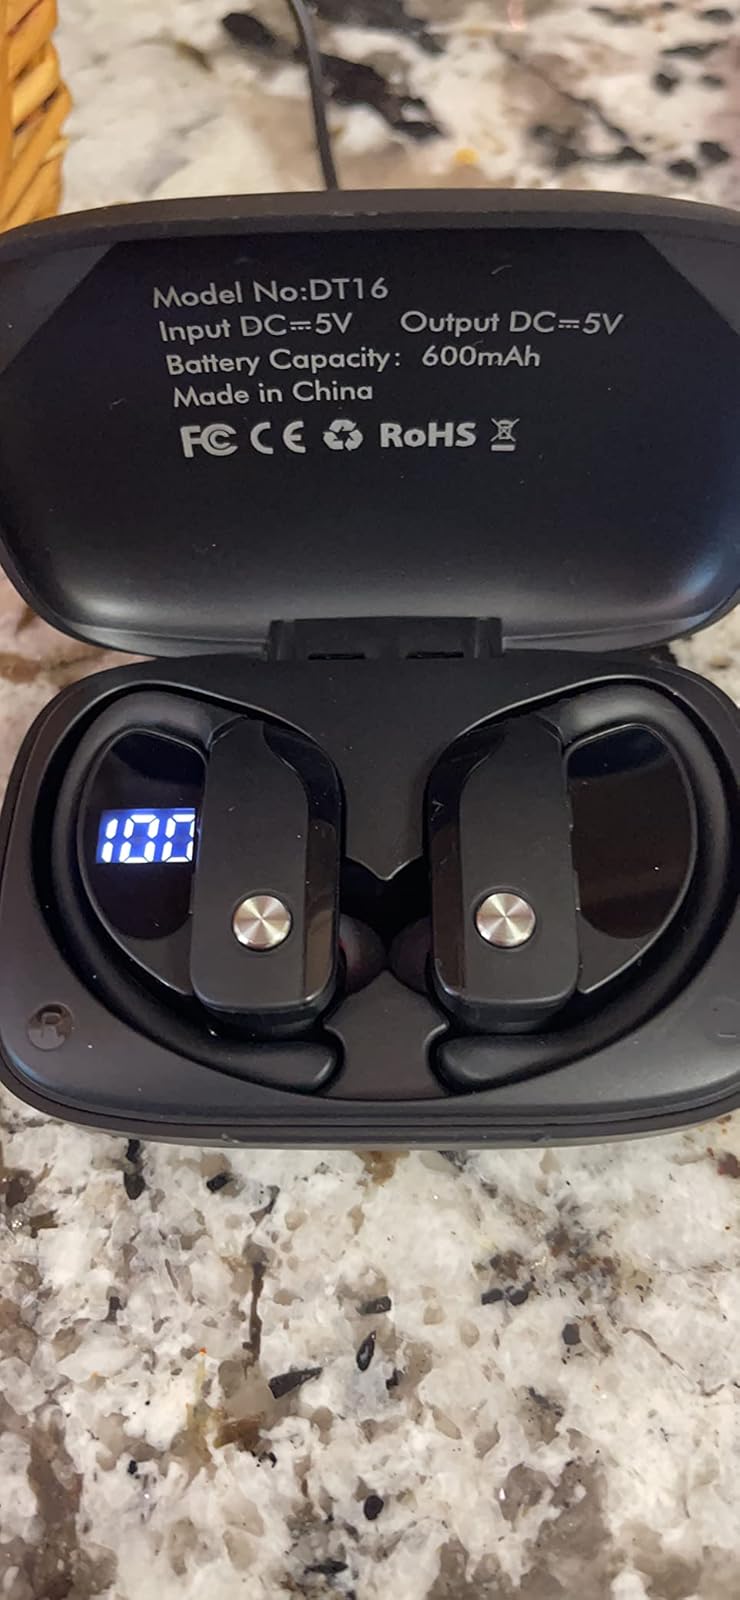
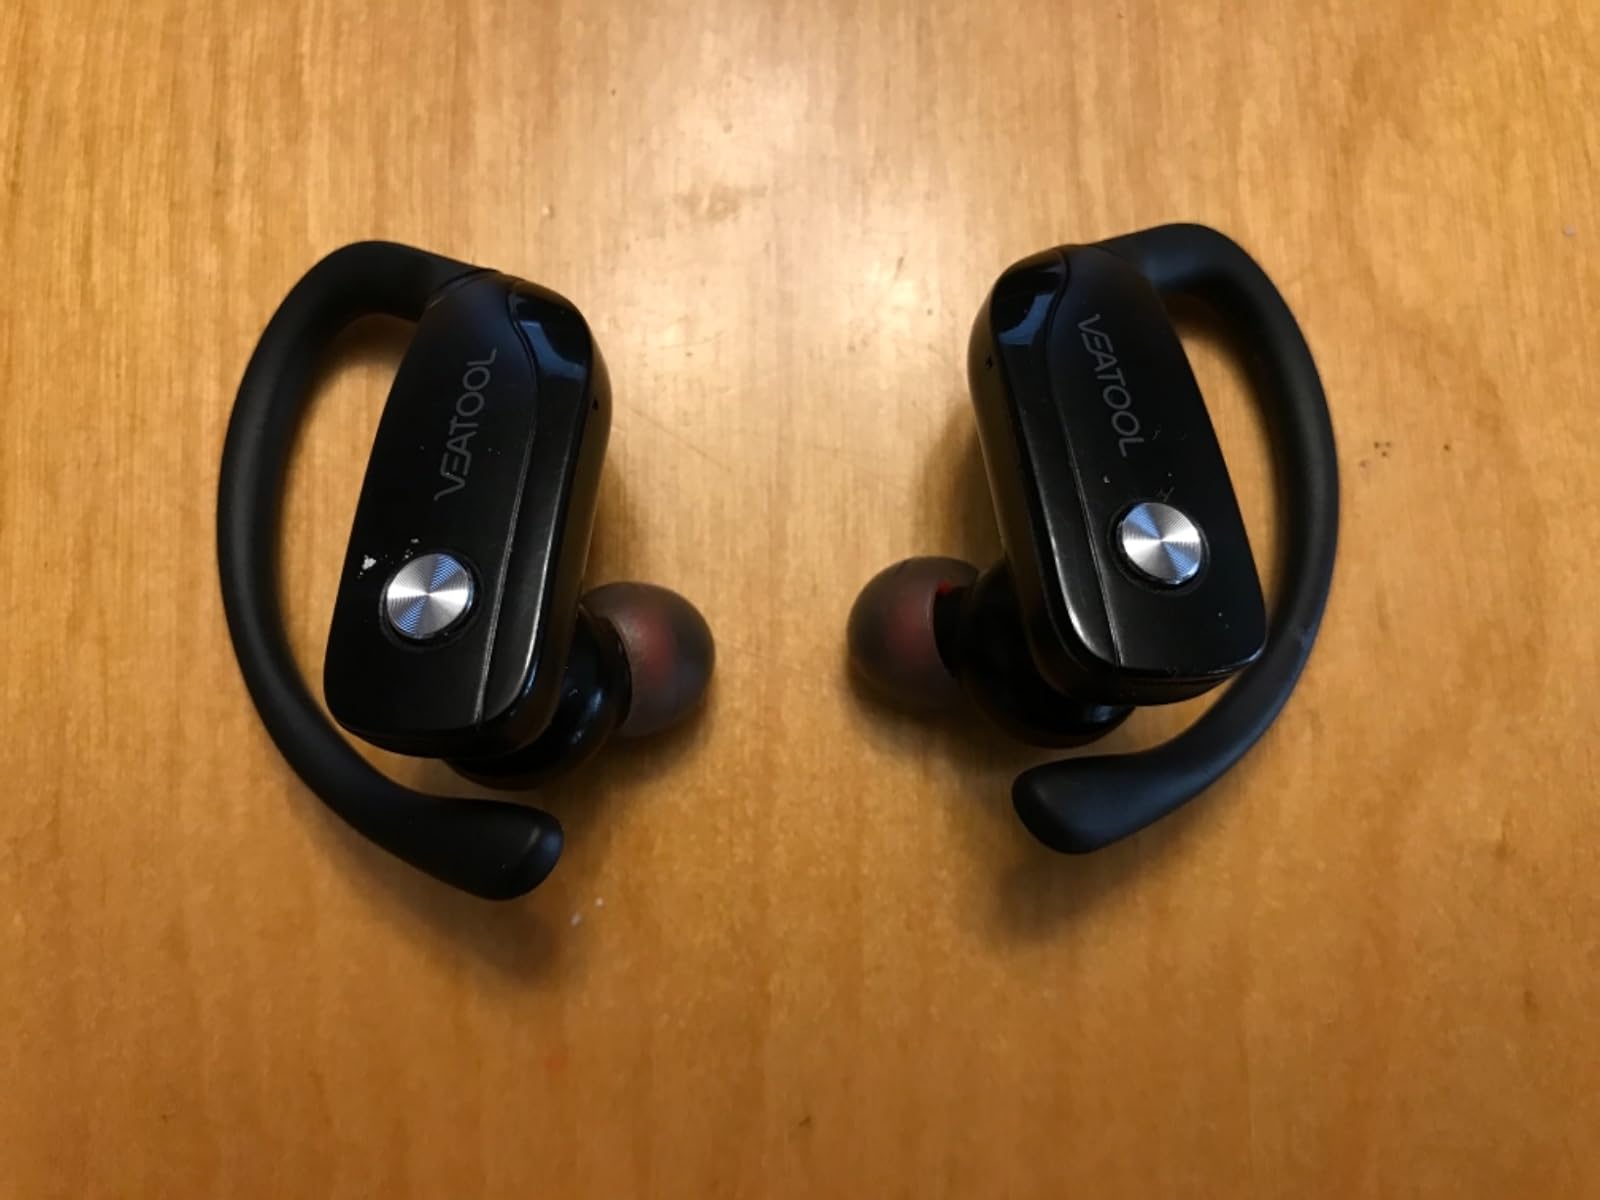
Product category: earbuds
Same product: no